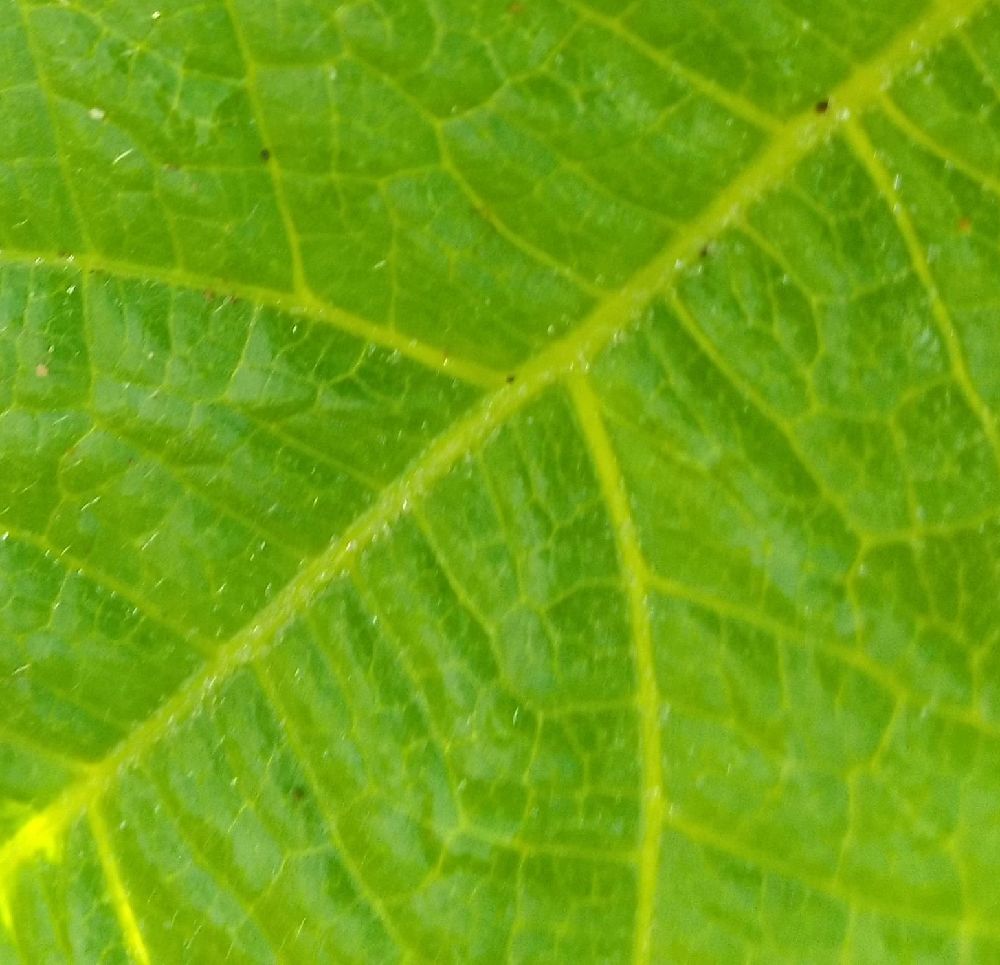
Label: healthy